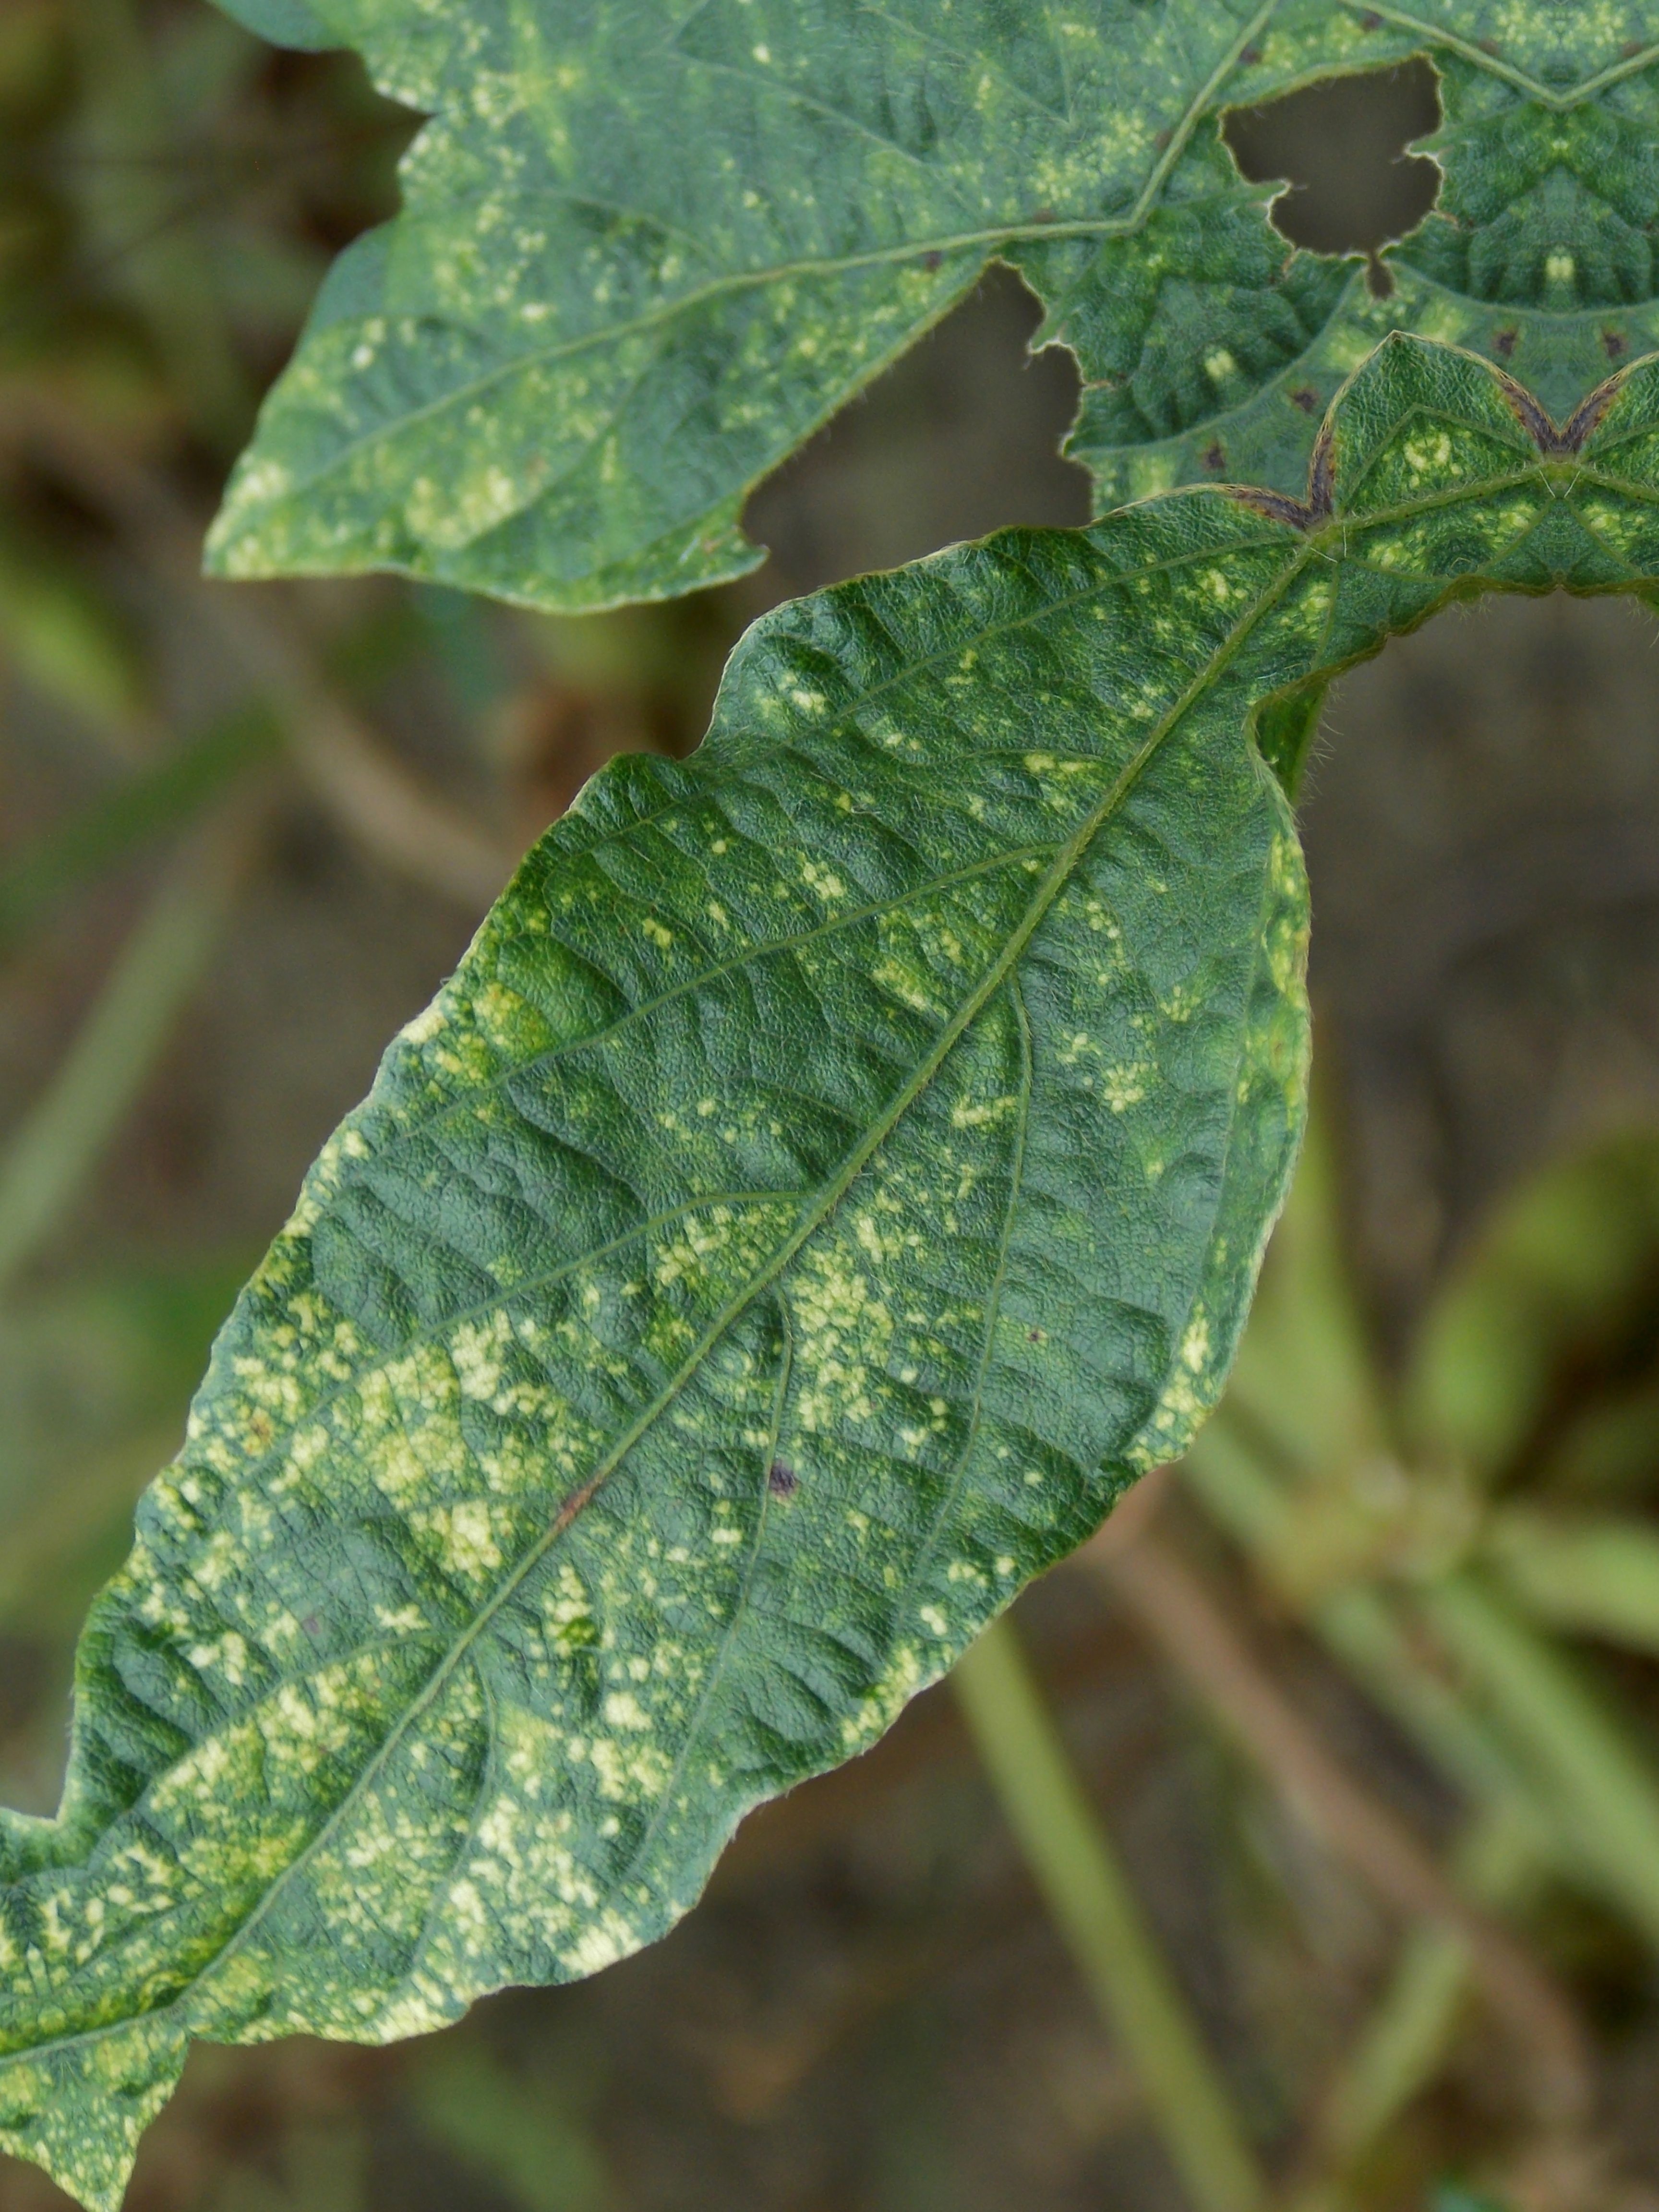
Label: Disease